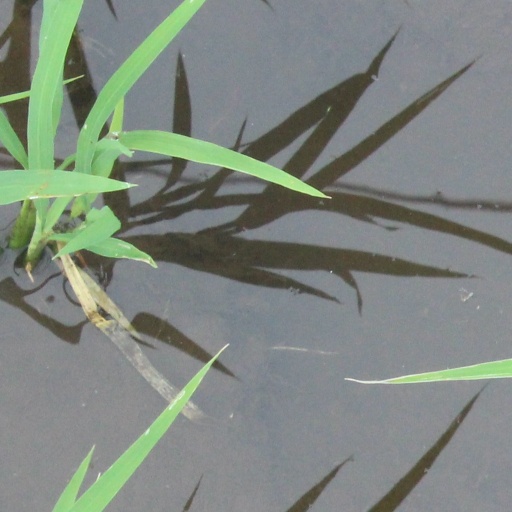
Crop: rice